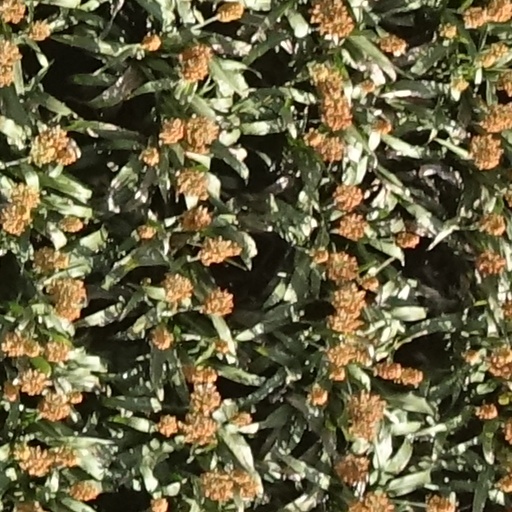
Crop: sorghum